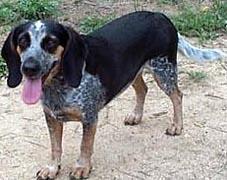
bluetick